Mercantilism

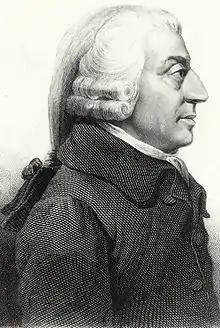
Much of Adam Smith's "The Wealth of Nations" is an attack on mercantilism.

With respect to its colonies, British mercantilism meant that the government and the merchants became partners with the goal of increasing political power and private wealth, to the exclusion of other European powers. The government protected its merchants—and kept foreign ones out—through trade barriers, regulations, and subsidies to domestic industries in order to maximize exports from and minimize imports to the realm. The government had to fight smuggling, which became a favourite American technique in the 18th century to circumvent the restrictions on trading with the French, Spanish, or Dutch. The goal of mercantilism was to run trade surpluses to benefit the government. The government took its share through duties and taxes, with the remainder going to merchants in Britain. The government spent much of its revenue on the Royal Navy, which both protected the colonies of Britain but was vital in capturing the colonies of other European powers.